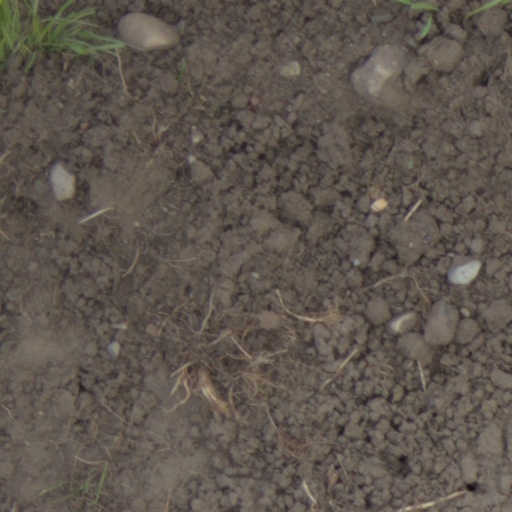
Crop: wheat